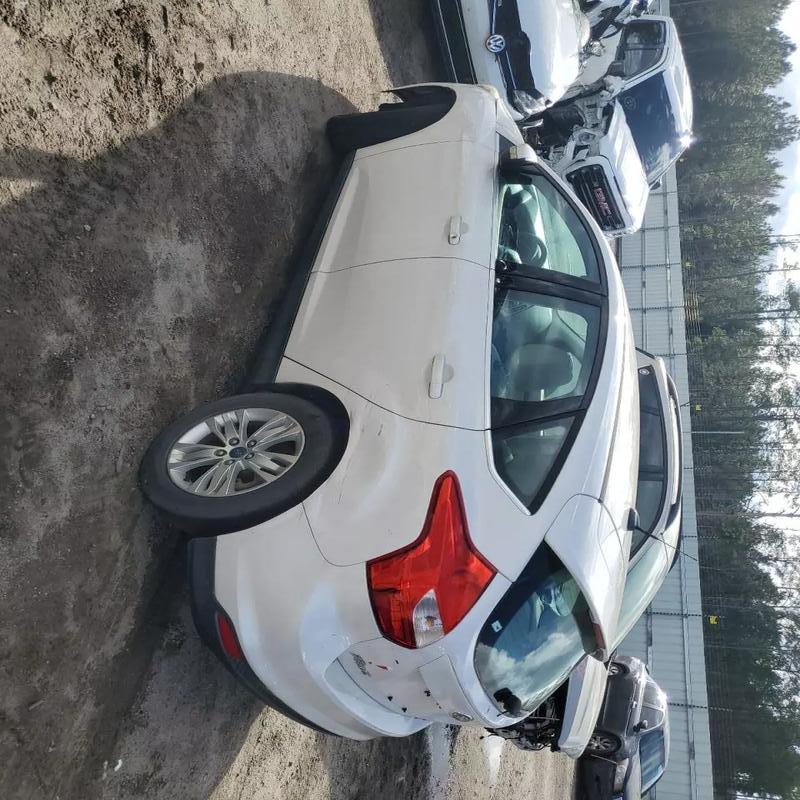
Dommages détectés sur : plaque d'immatriculation arrière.
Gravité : mineur